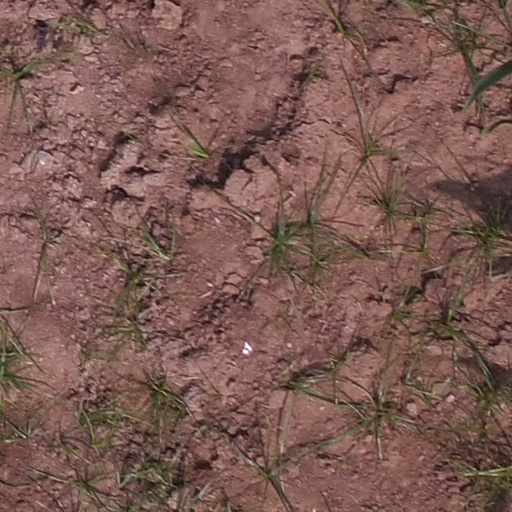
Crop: maize; corn